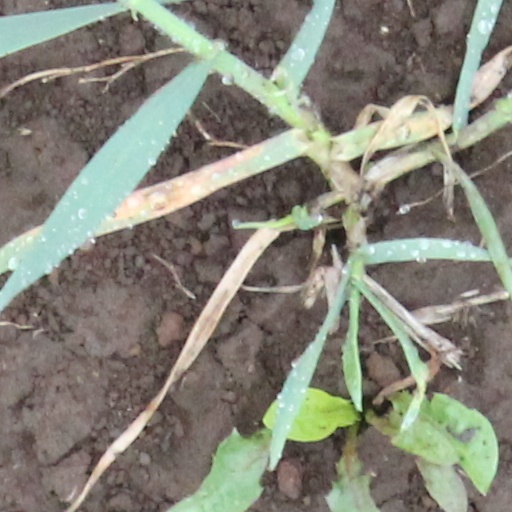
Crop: wheat